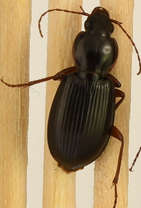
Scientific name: Synuchus impunctatus
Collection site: Harvard Forest Site (HARV), plot HARV_022